Sliver (song)

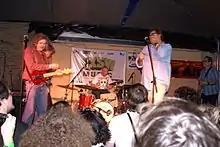
According to Cobain, "Sliver" was inspired by bands like the Vaselines, Beat Happening and Half Japanese (pictured in 2008).

In an October 1990 interview in London, England, Cobain told Rupert Brankin-Frisby of "Vice Lizard" that the song "was inspired by 'cutie' bands like the Vaselines, Beat Happening and Half Japanese." In a 1992 advertisement for "Incesticide", he described it as "an experiment in dynamics and simplicity inspired by Half Japanese, ELP, and ELO."